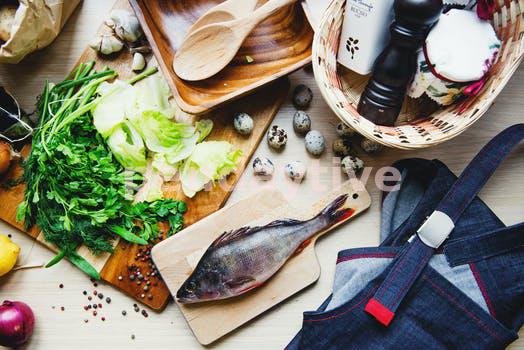
Label: Watermark